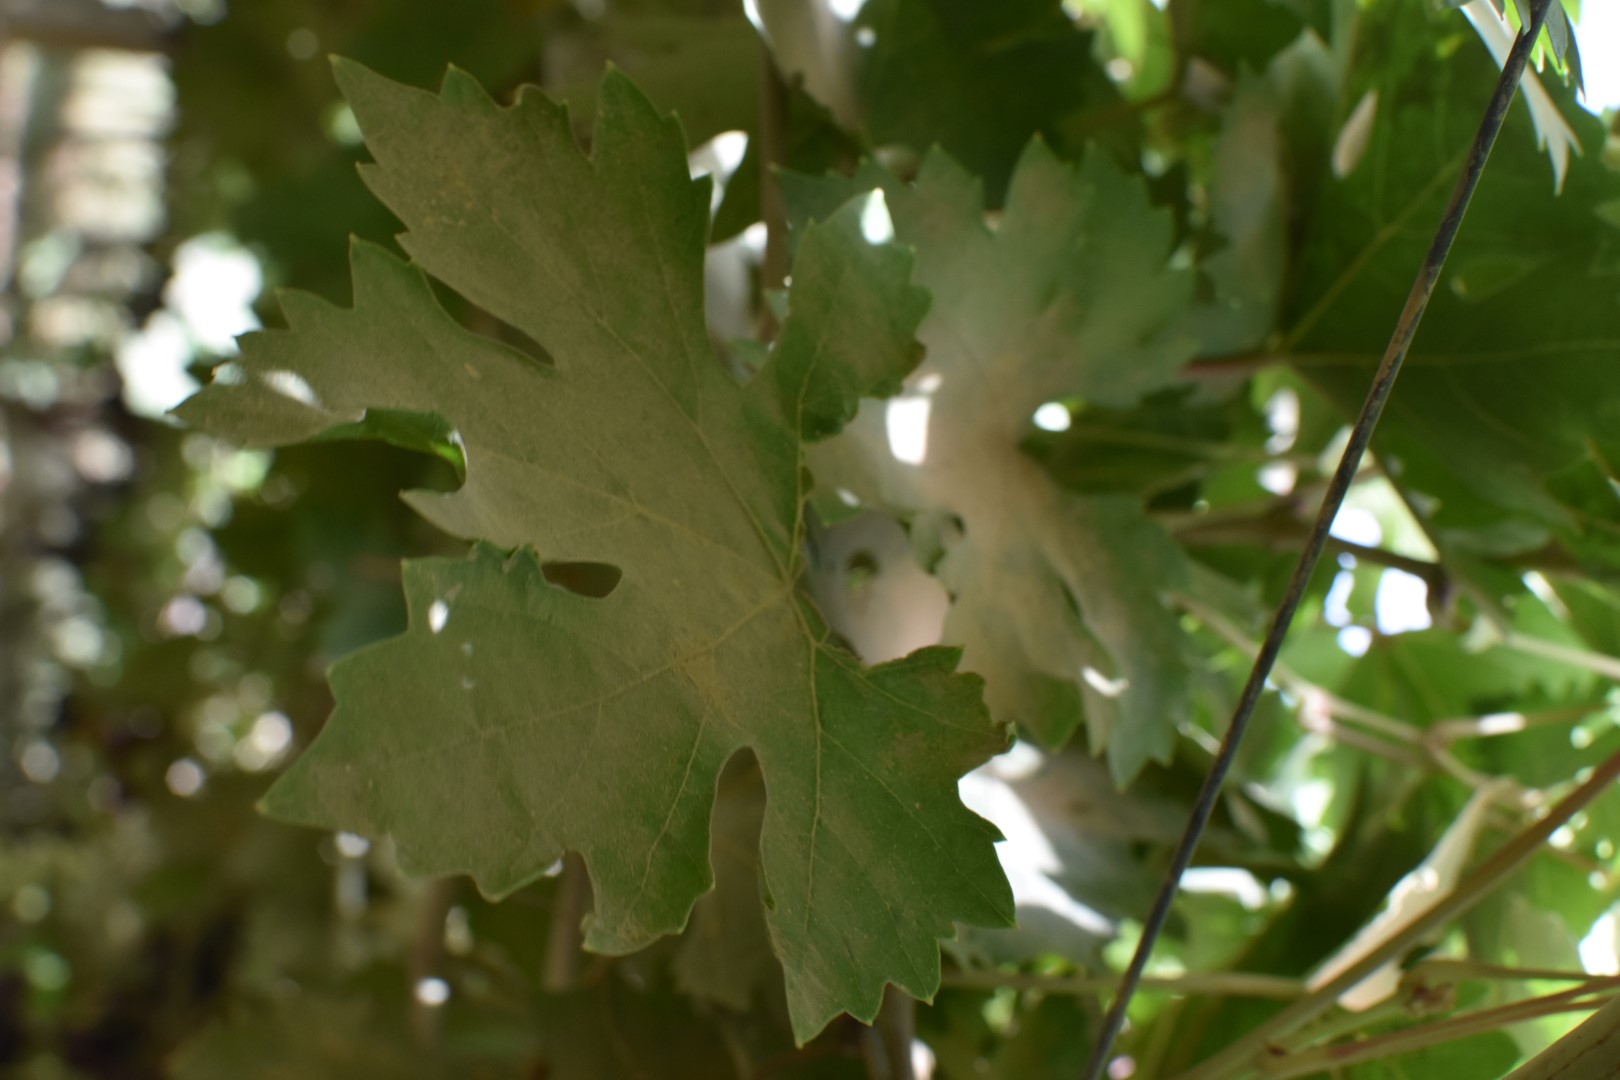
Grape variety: Riasi